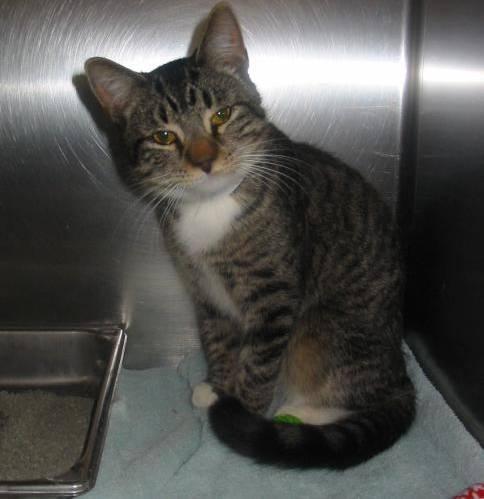
cat